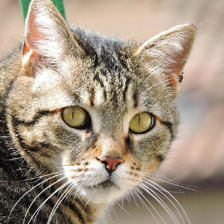
Label: animals